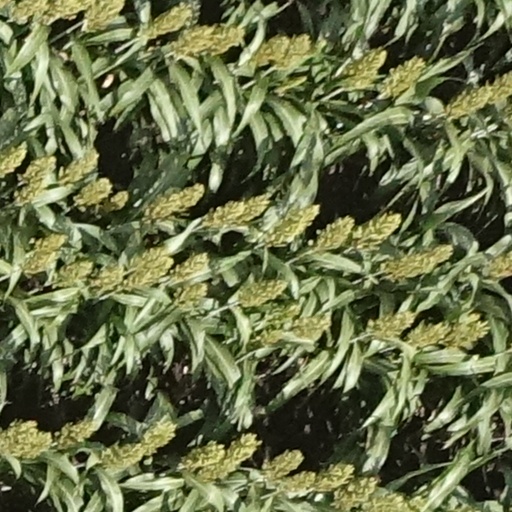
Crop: sorghum